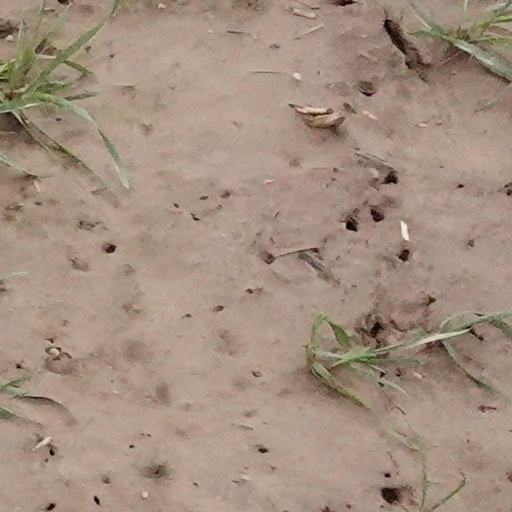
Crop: wheat